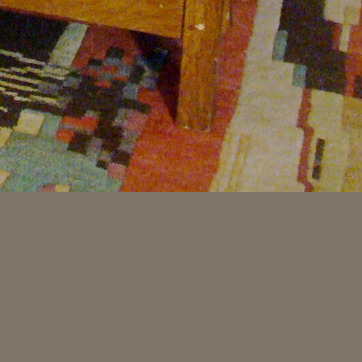
Material: carpet